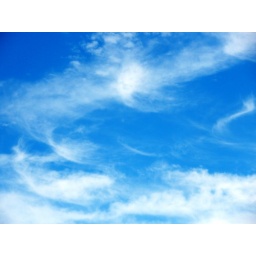
wispy clouds over the ocean